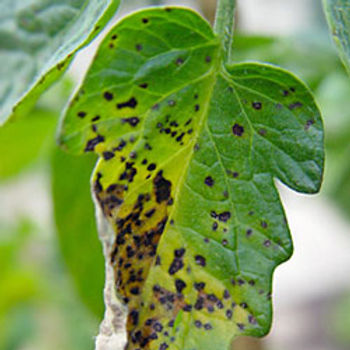
Plant: Tomato
Disease: tomato bacterial leaf spot